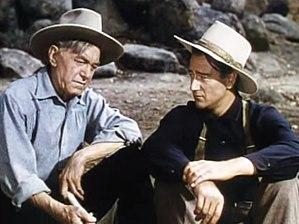
Le Retour du proscrit est un western américain réalisé par Henry Hathaway, sorti en 1941.